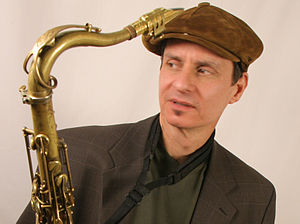
Larry Van Kriedt
Larry Van Kriedt var AC/DC's første bassist. Han blev ansat ved bandets dannelse i 1973. Han spiller også saxofon.